J.K. Miller Homestead

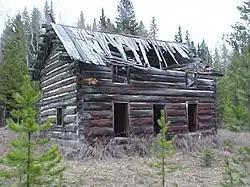

The J.K. Miller Homestead in Glacier National Park near Big Prairie, Montana, United States, was built in 1909. It was listed on the National Register of Historic Places in 1988. The listing included three contributing buildings and one other contributing structure.